Museum Lichtspiele

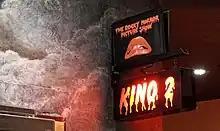
Auditorium 2 showing The Rocky Horror Picture Show

However, it is most well known for its traditional showings of the cult-classic "The Rocky Horror Picture Show" each Friday and Saturday night in the uniquely decorated auditorium 2. Since its debut in 1977, "Rocky Horror" has become one of the main pieces of merchandise and was widely celebrated on its 40-year anniversary in 2017. It is still running as of 2023 and remains one of the theater's most reliable sources of income.